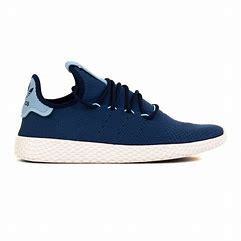
Brand: Adidas
Model: PW Tennis HU